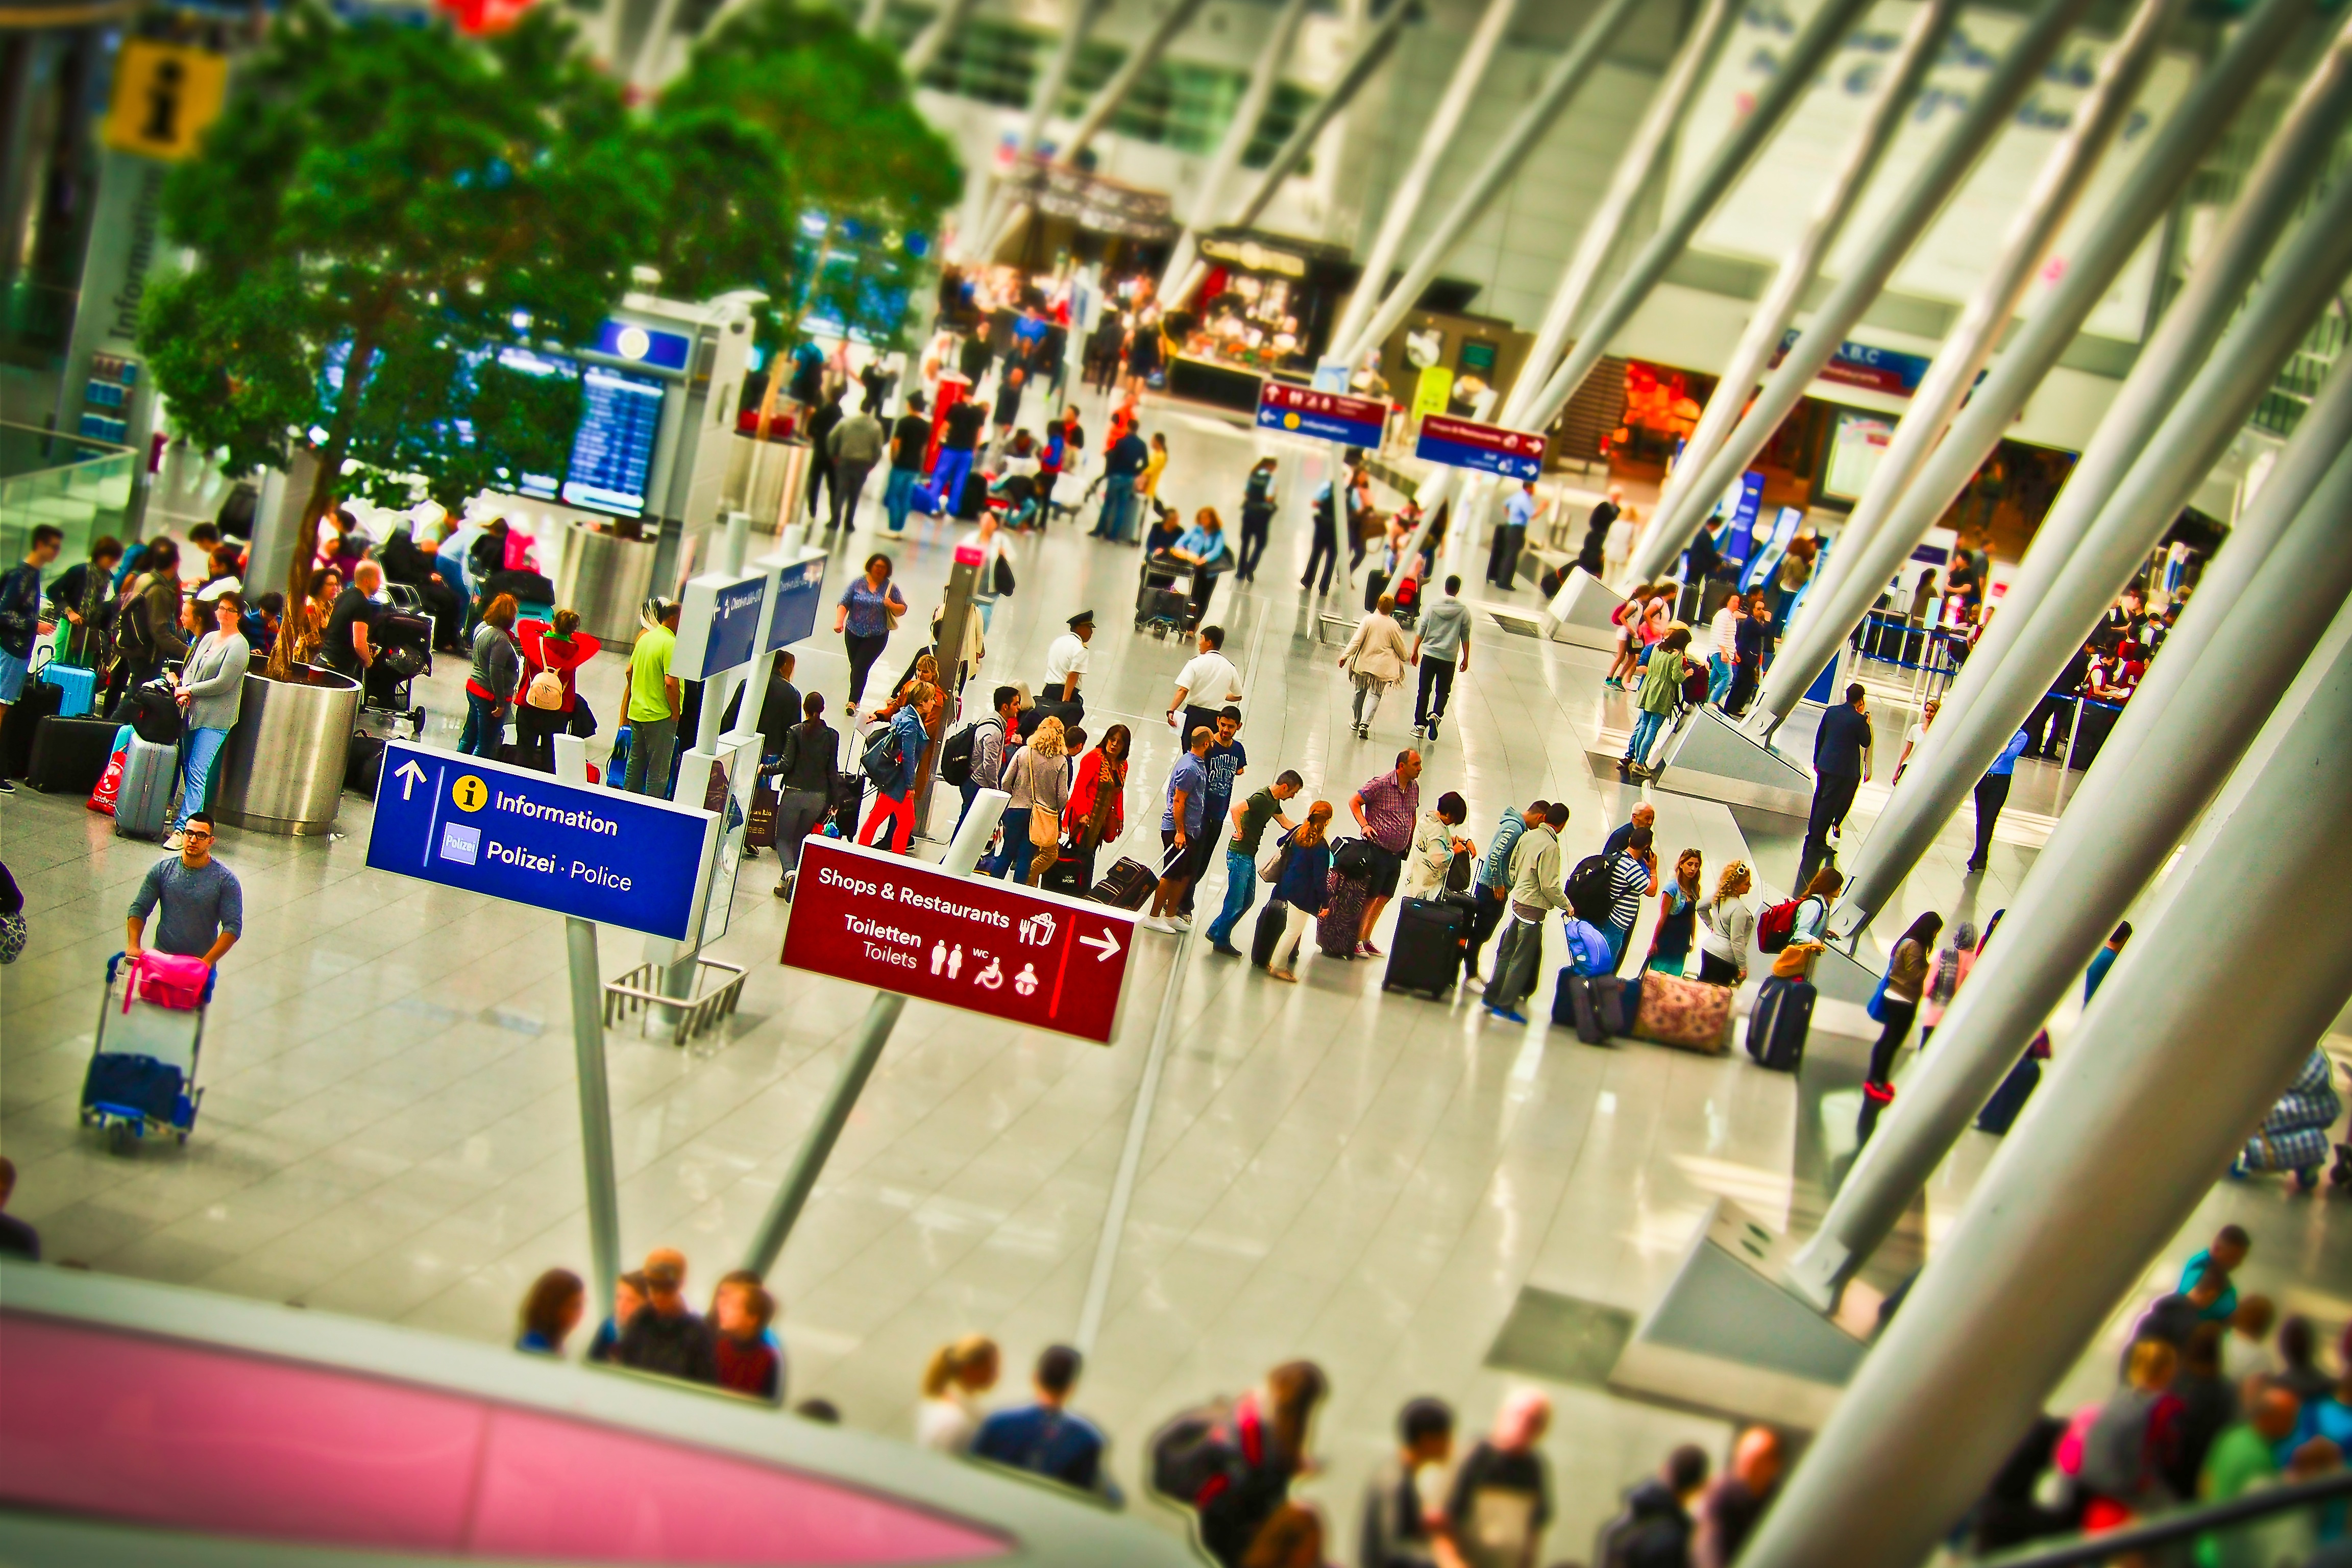
people, fly, crowd, airport, travel, transport, holiday, tourism, luggage, festival, departure, holidays, series, air traffic, airline travel, tilt shift, dusseldorf, go away, check in, boarding gate